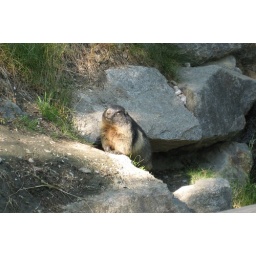
Innsbruck Alpine Zoo - Marmot. A little creature that lives near the tree line in little dens under the rocks.